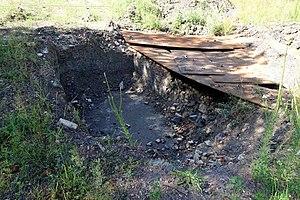
La poursuite du remblaiement du puits du Charbonnage de Lonette à Retinne (Fléron) en 2019.
La Société anonyme du Charbonnage de Lonette à Retinne est une ancienne société charbonnière de la région de Liège, dont la concession se situait sur les territoires des anciennes communes de Queue-du-Bois, Fléron et Retinne, dorénavant Beyne-Heusay et Fléron, en bordure du plateau de Herve et en rive droite de la vallée de la Meuse.